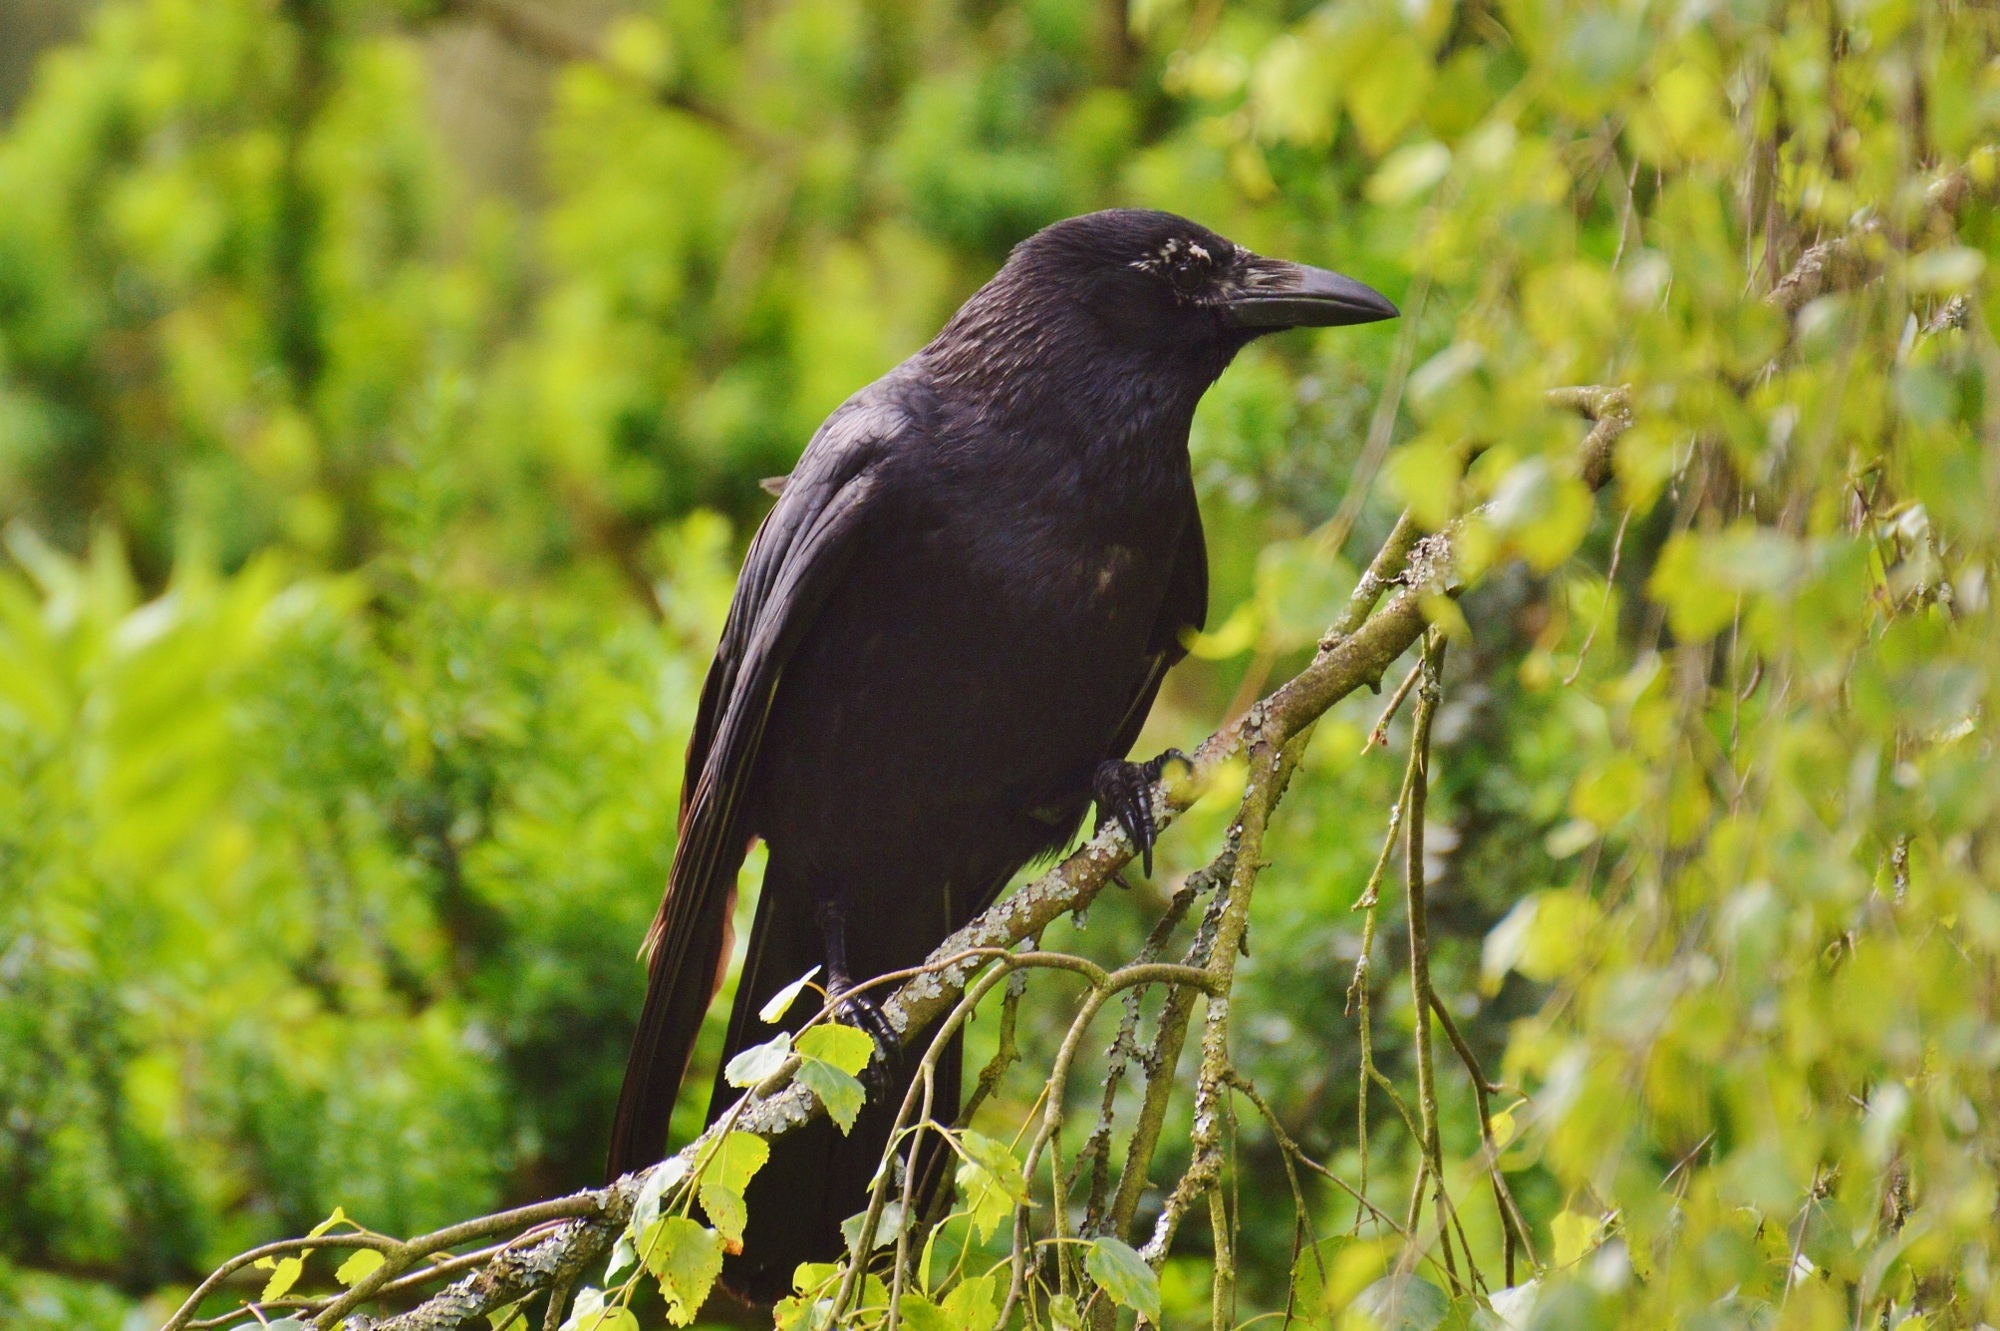
nature, branch, bird, animal, fly, wildlife, beak, black, feather, fauna, crow, birds, vertebrate, raven, bill, blackbird, raven bird, perching bird, crow like bird